Gliadin

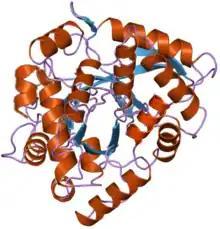
Gliadin

Gliadin (a type of prolamin) is a class of proteins present in wheat and several other cereals within the grass genus "Triticum". Gliadins, which are a component of gluten, are essential for giving bread the ability to rise properly during baking. Gliadins and glutenins are the two main components of the gluten fraction of the wheat seed. This gluten is found in products such as wheat flour. Gluten is split about evenly between the gliadins and glutenins, although there are variations found in different sources.